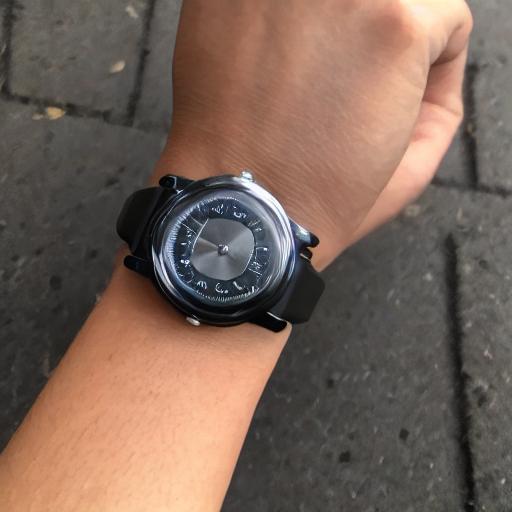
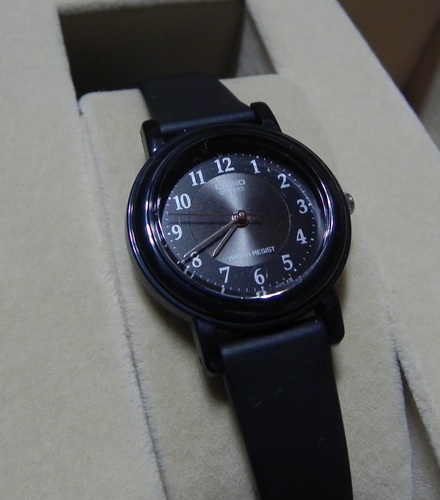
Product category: accessories_watch
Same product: no